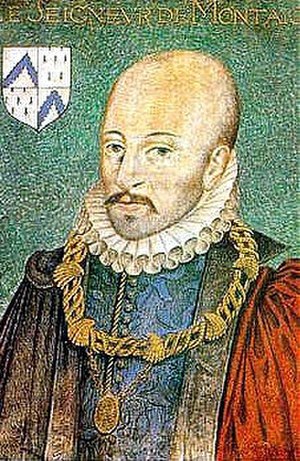
Michel de Montaigne
Michel de Montaigne var en fransk renæssancehumanist, der grundlagde essaygenren. Montaigne fik en utraditionel opdragelse uden prygl og lærte på faderens foranledning at tale latin, før han blev undervist i fransk. Fra 1557 til 1571 var han dommer i Bordeaux og valgtes siden som byens borgmester.